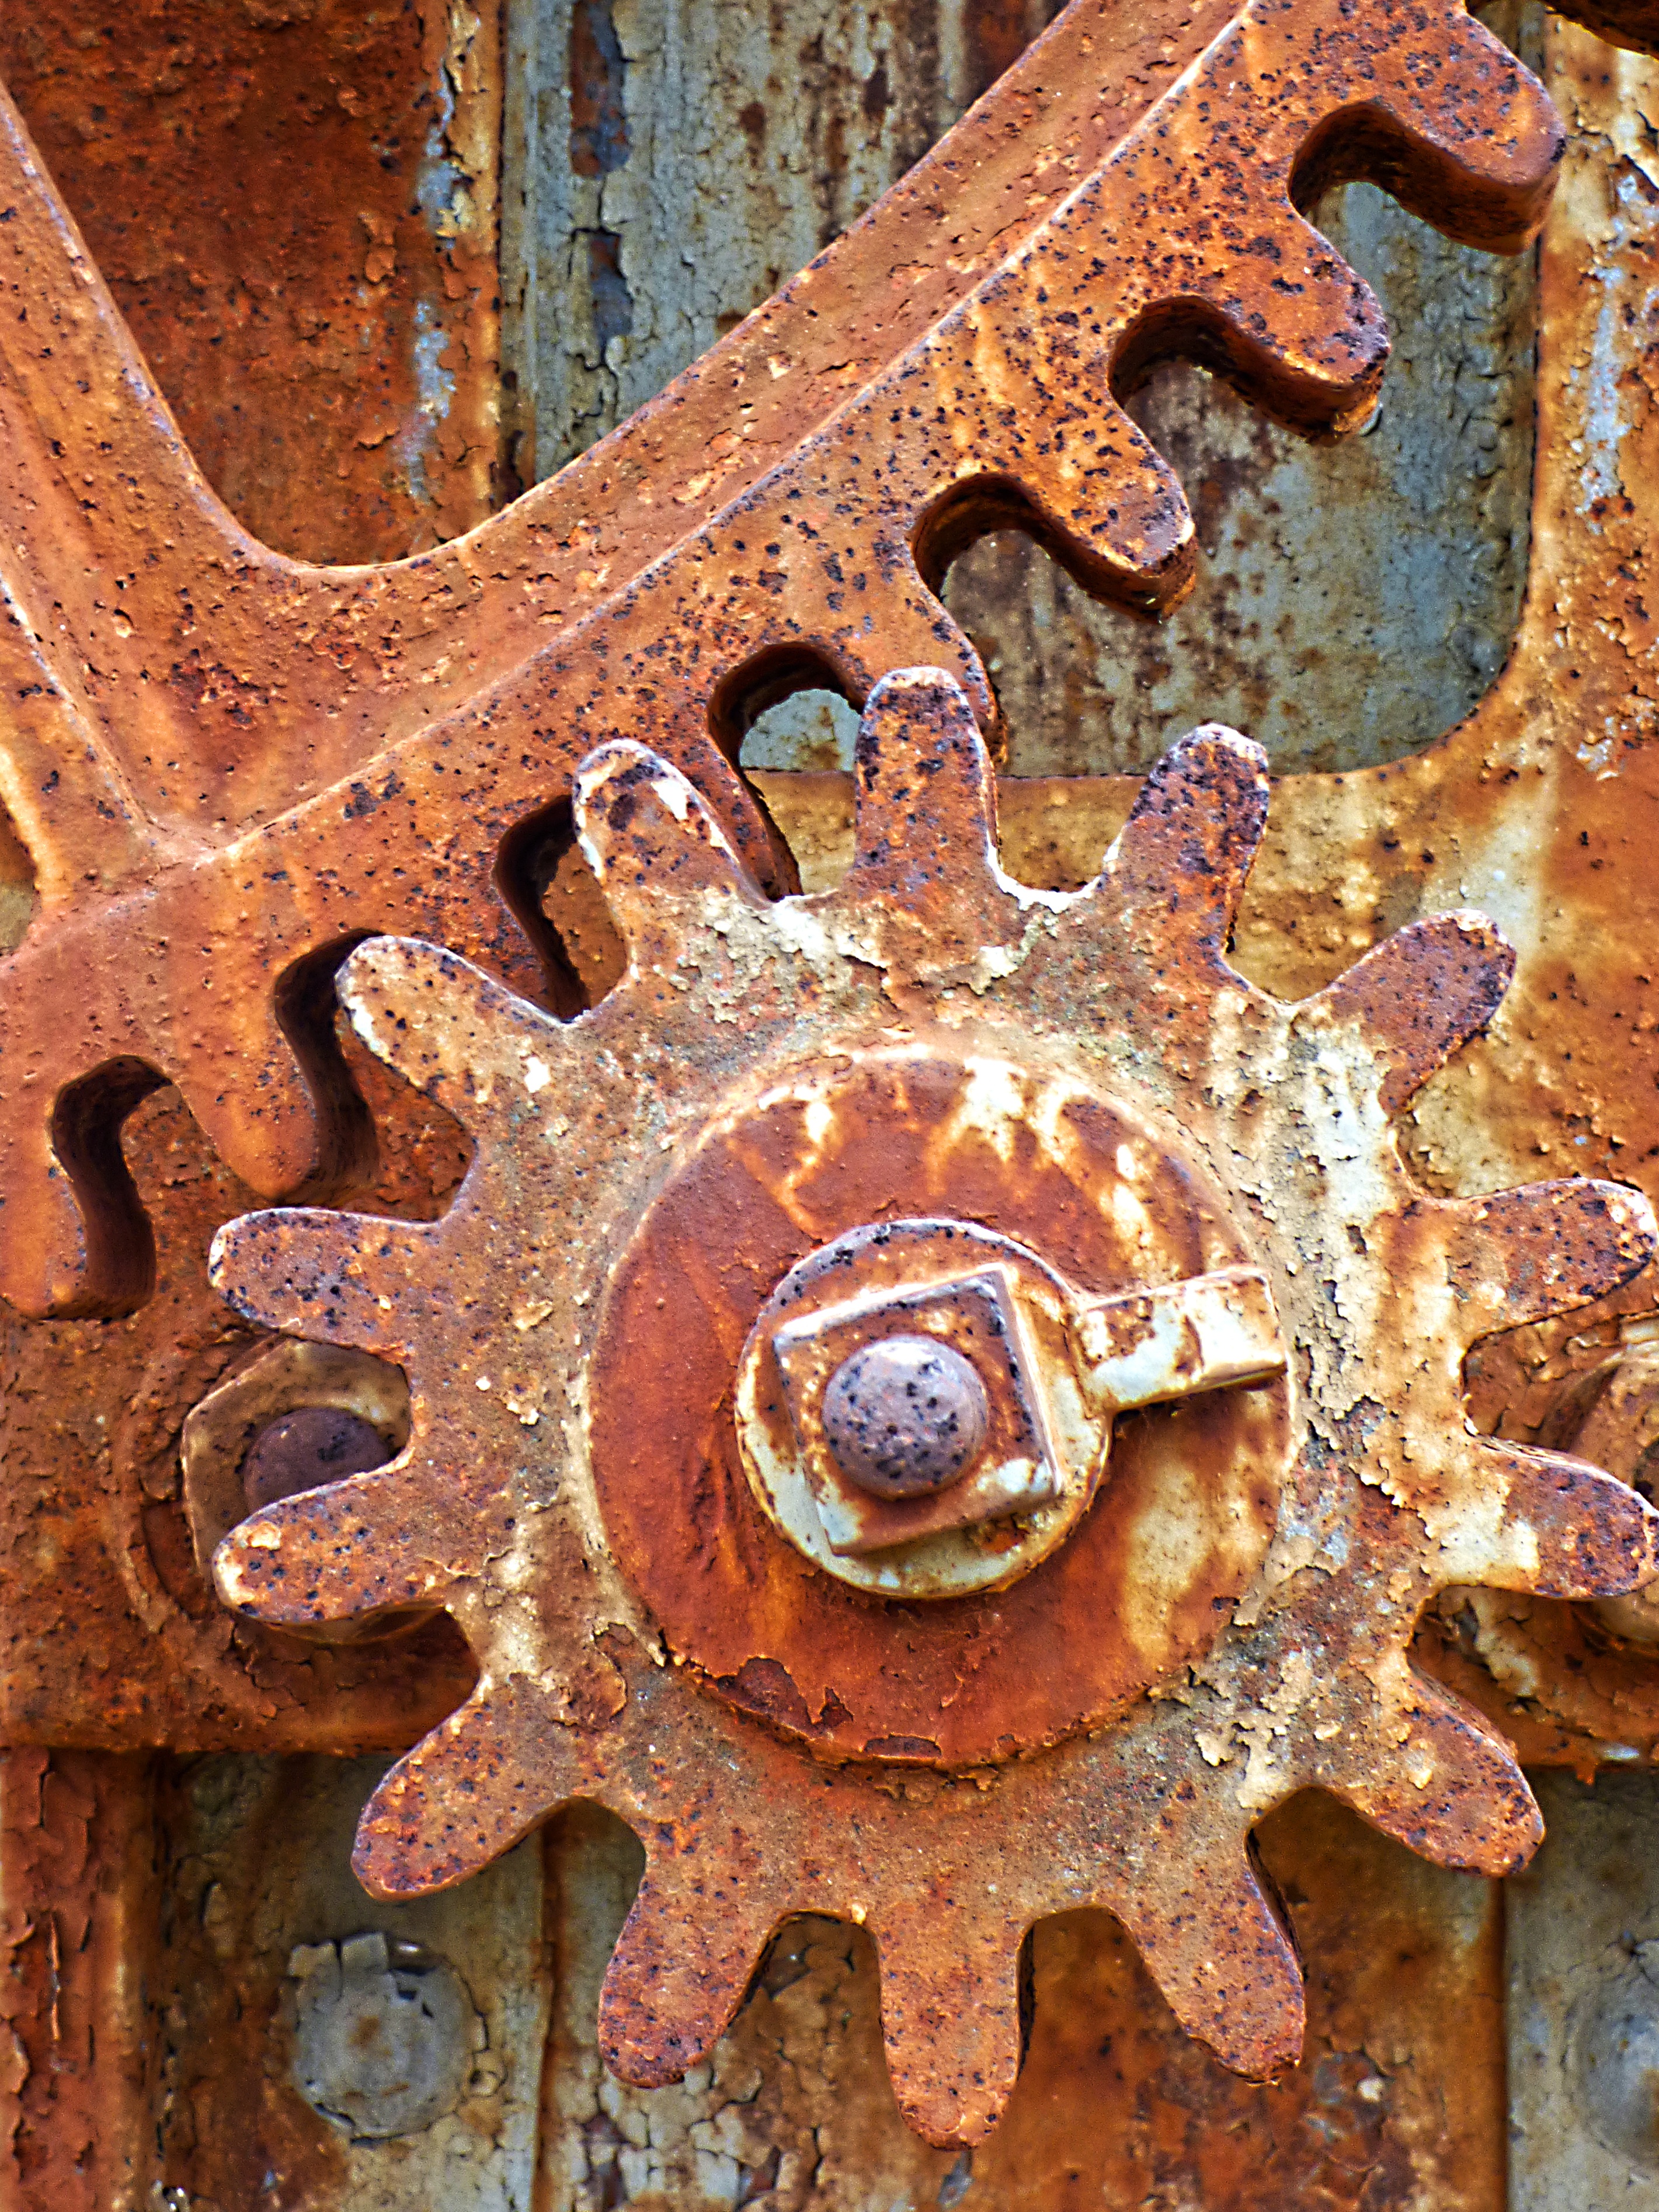
texture, rust, gear, metal, machine, material, mechanism, background, detail, function